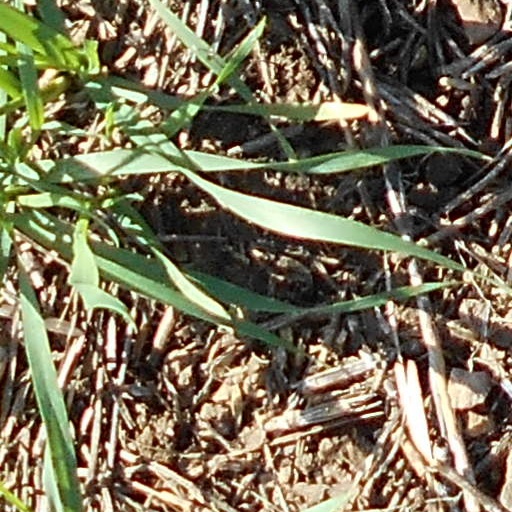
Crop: wheat